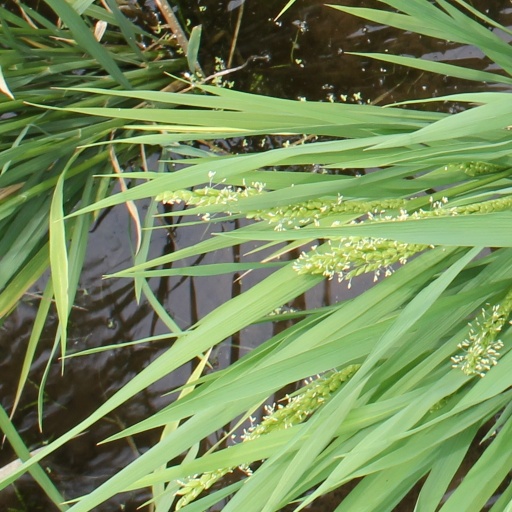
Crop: rice